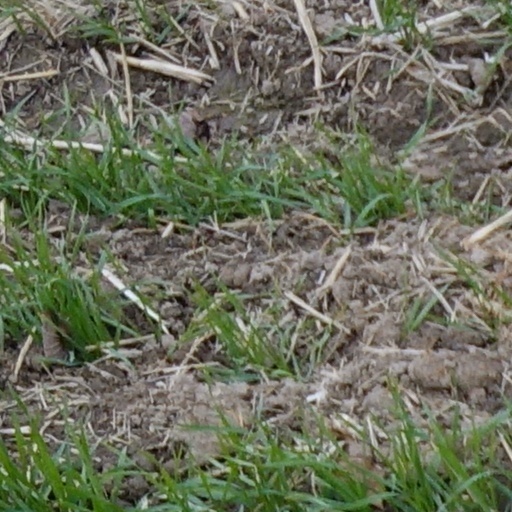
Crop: wheat